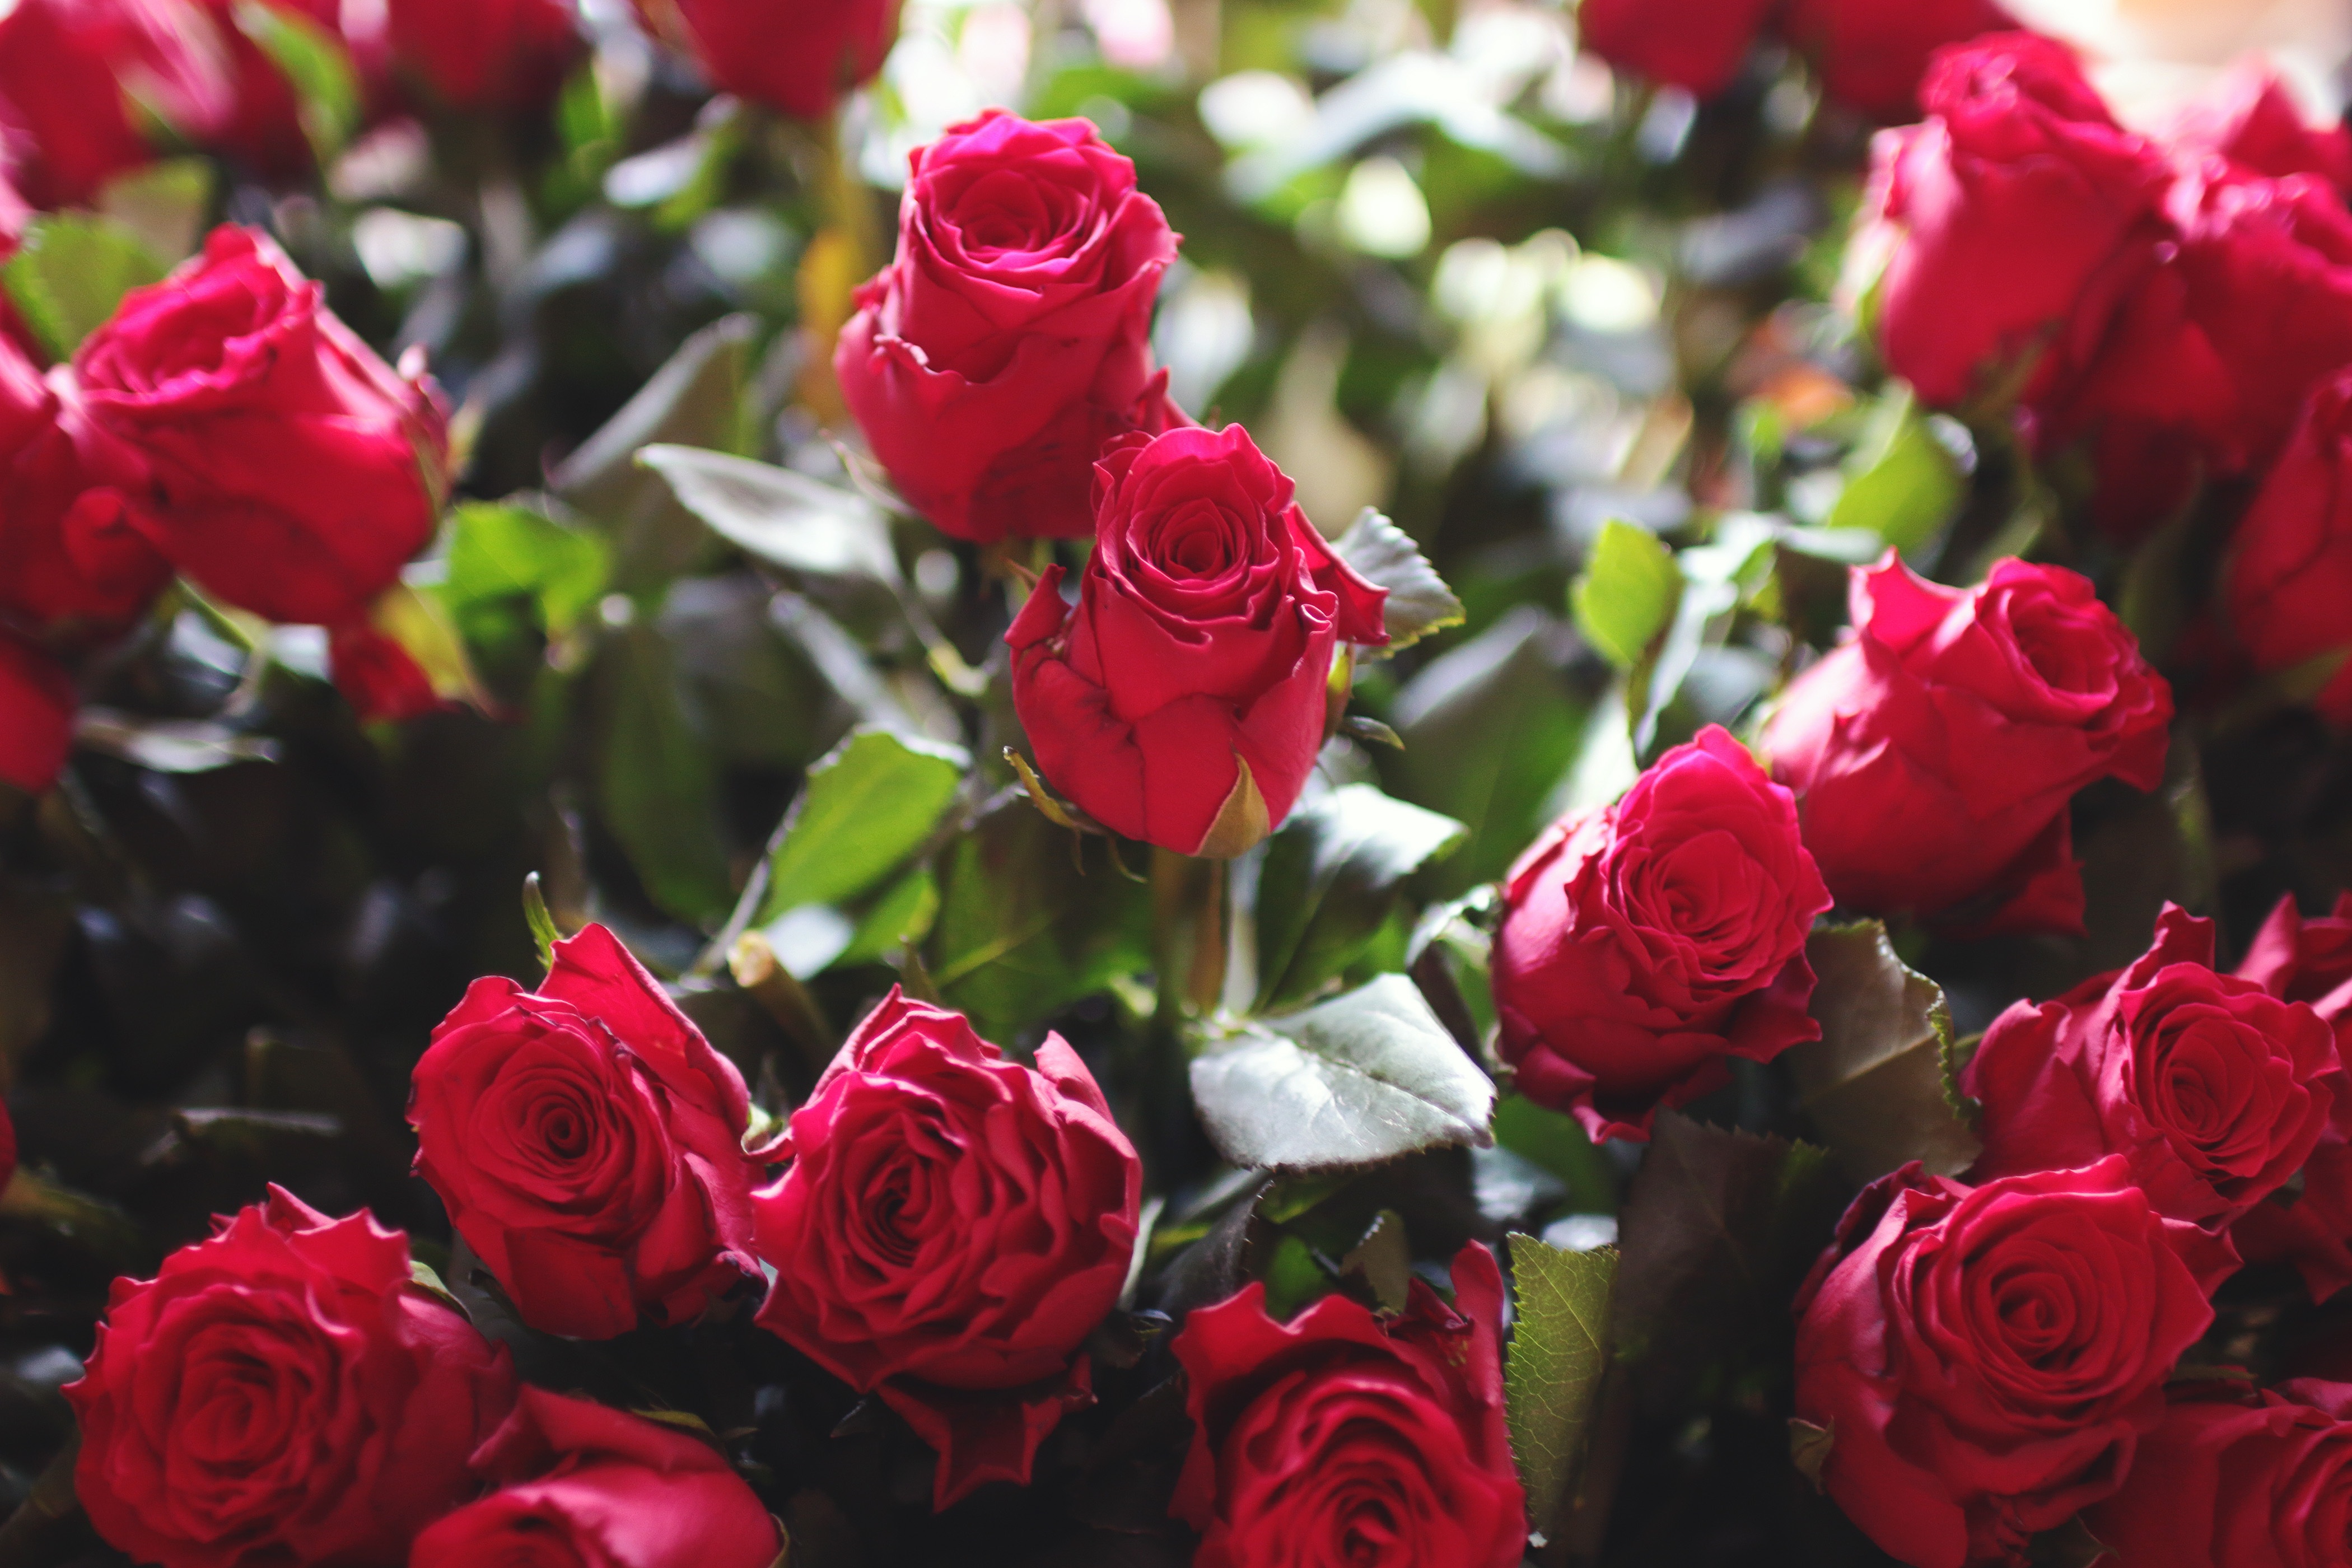
plant, flower, petal, rose, red, pink, flora, flowers, roses, floristry, floribunda, flowering plant, garden roses, rose family, flower bouquet, land plant, rosa centifolia, rose order